UraMin

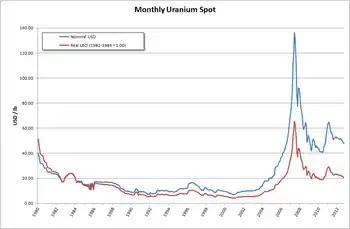
Spot uranium prices between 1980 and 2012

Following the IPO in December 2006, Uramin's share price was the subject of intense speculation in the spring of 2007. The reason for this was a flurry of promises and declarations by the two owners. In just a few months, the share price tripled.